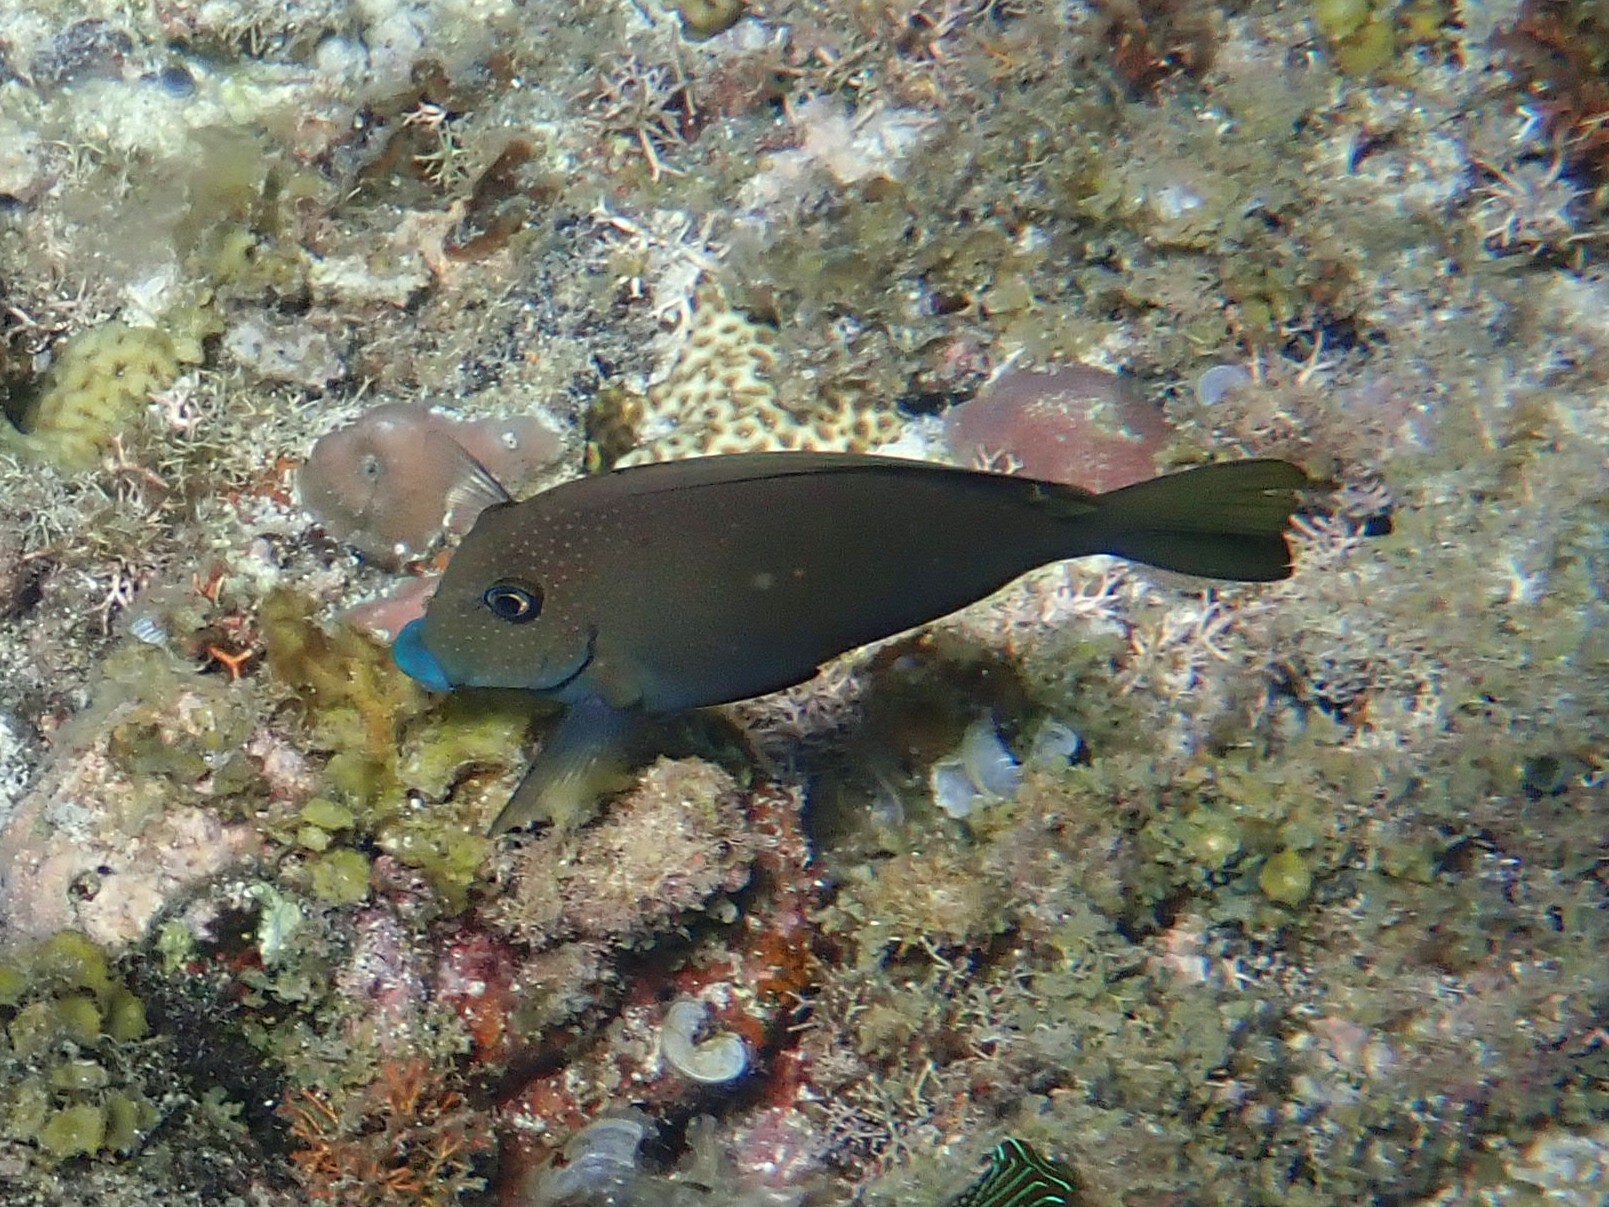
fish (species not among the labelled classes)